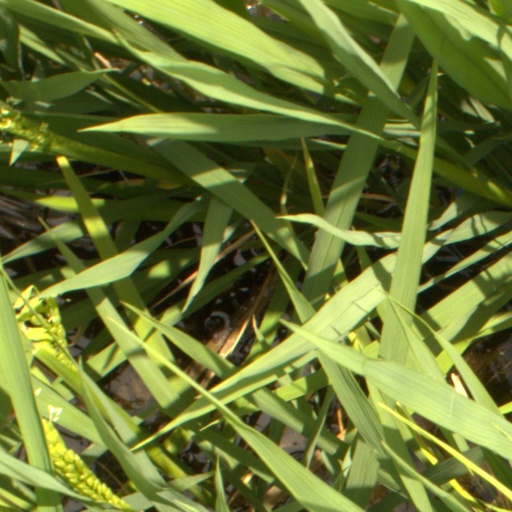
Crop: rice